Kate Cameron Simmons

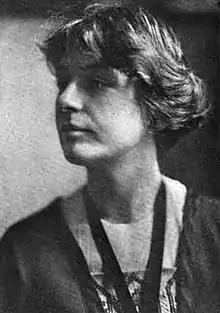
Kate Cameron Simmons, from a 1914 publication.

Kate Cameron Simmons (1880 — April 9, 1978), later known as Kate C. S. Cornell, was an American artist and arts educator. She was the first teacher hired by the Pacific Northwest College of Art when it was organized in 1909.